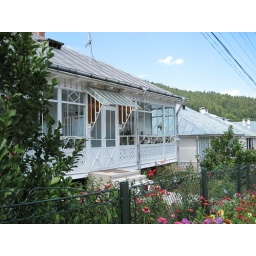
Some of the nuns are living in white little houses scattered around the covent. You can admire their beautiful flowers.